Ghost bike

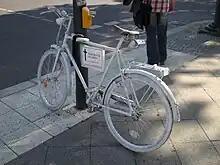
Ghost bike in Berlin, 2009

The idea of painting bikes white originated in Amsterdam in the 1960s as part of an anarchist project and tactical urbanism initiative called the White Bicycle Plan to liberate two-wheel transport—white bikes were free, help yourself and then leave it for someone else.